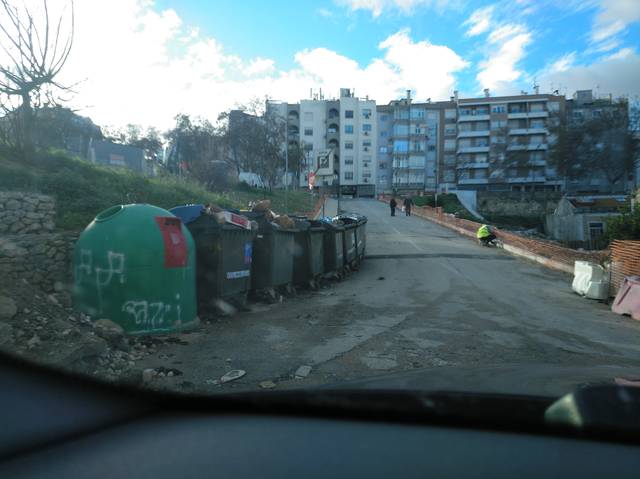
Region: Portugal
Coordinates: 38.724, -9.128